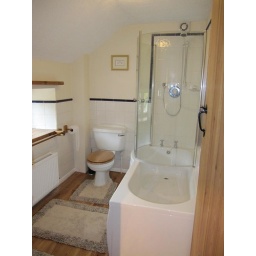
Welyarde bathroom - with the best view in the house of the dog-friendly garden!